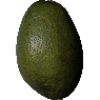
Label: Avocado 1